Alberto José Mejía Ferrero

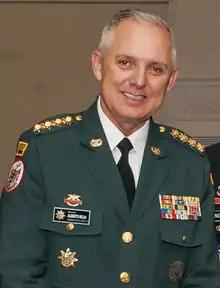
Alberto José Mejía Ferrero

Alberto José Mejía Ferrero is a Colombian general. He served as General Commander of the Military Forces of Colombia.